Kamila Ganszczyk

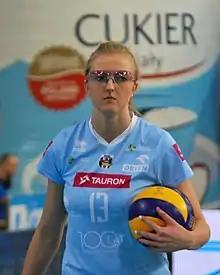

She competed at the 2015 Women's European Volleyball Championship, and the 2016 FIVB Volleyball World Grand Prix. On club level she plays for KSZO Ostrowiec Św. In 2025 she was suspended for eight months for anti-doping rule violation.